46 Hestia

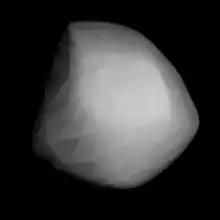
3D convex shape model of 46 Hestia

46 Hestia is a large, dark main-belt asteroid. It is also the primary body of the Hestia clump, a group of asteroids with similar orbits.